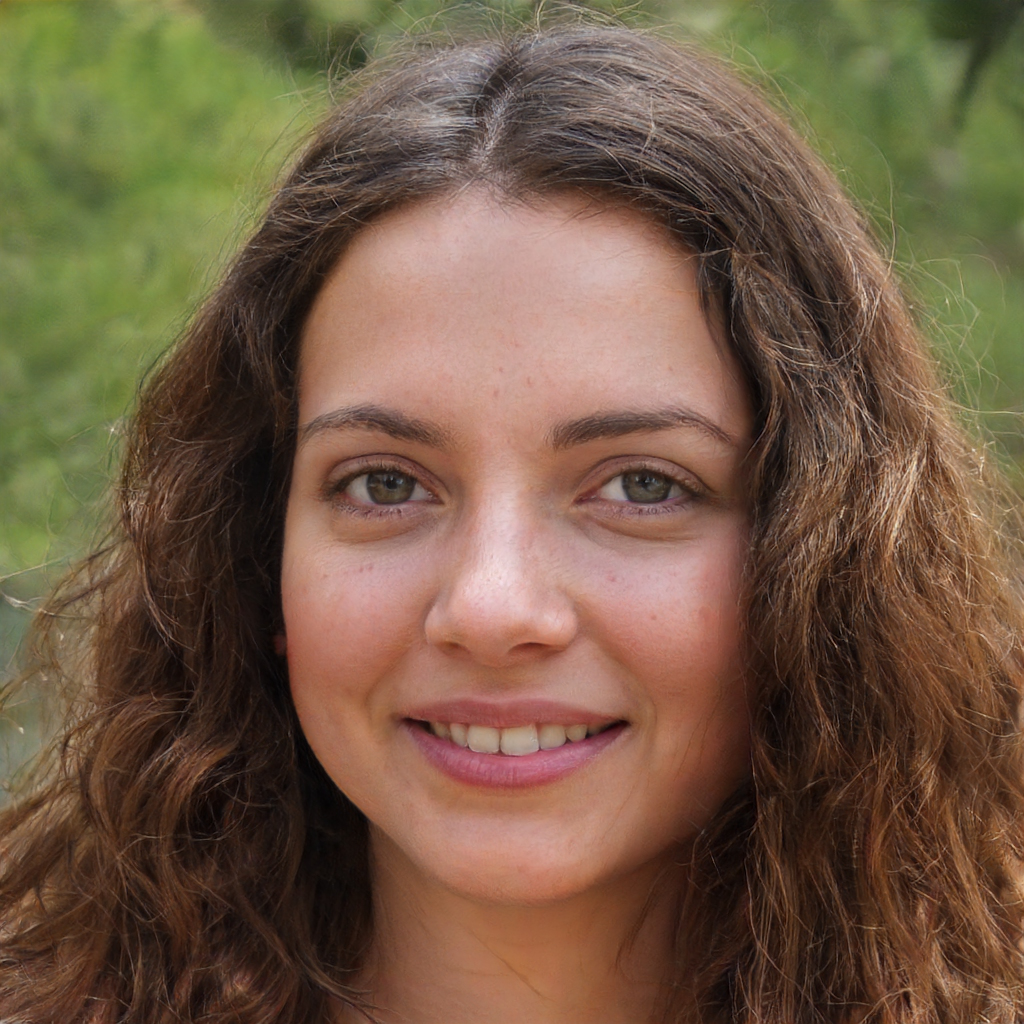
Portrait style: Real Portrait